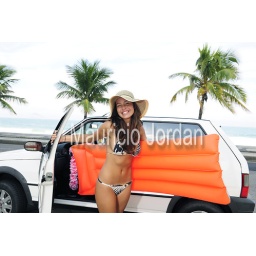
car rental: happy woman with pool raft car near the beach